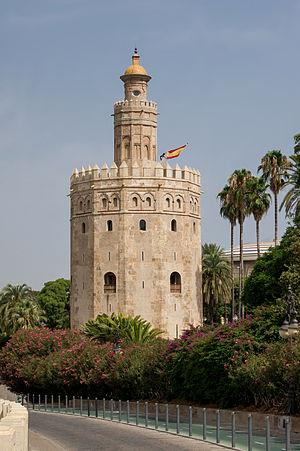
La ""Tour de l'Or"", (Torre del Oro), au bord du Guadalquivir, Séville, Espagne.